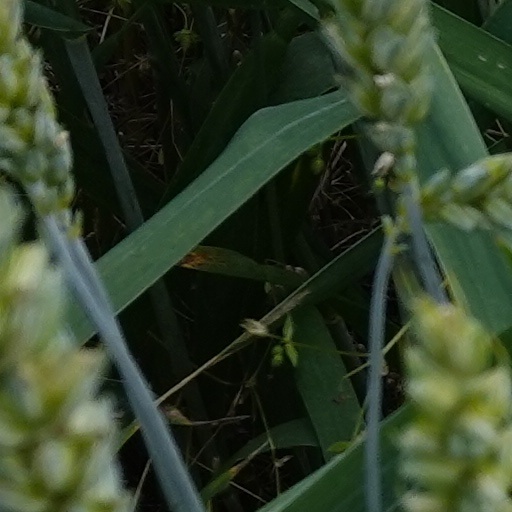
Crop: wheat